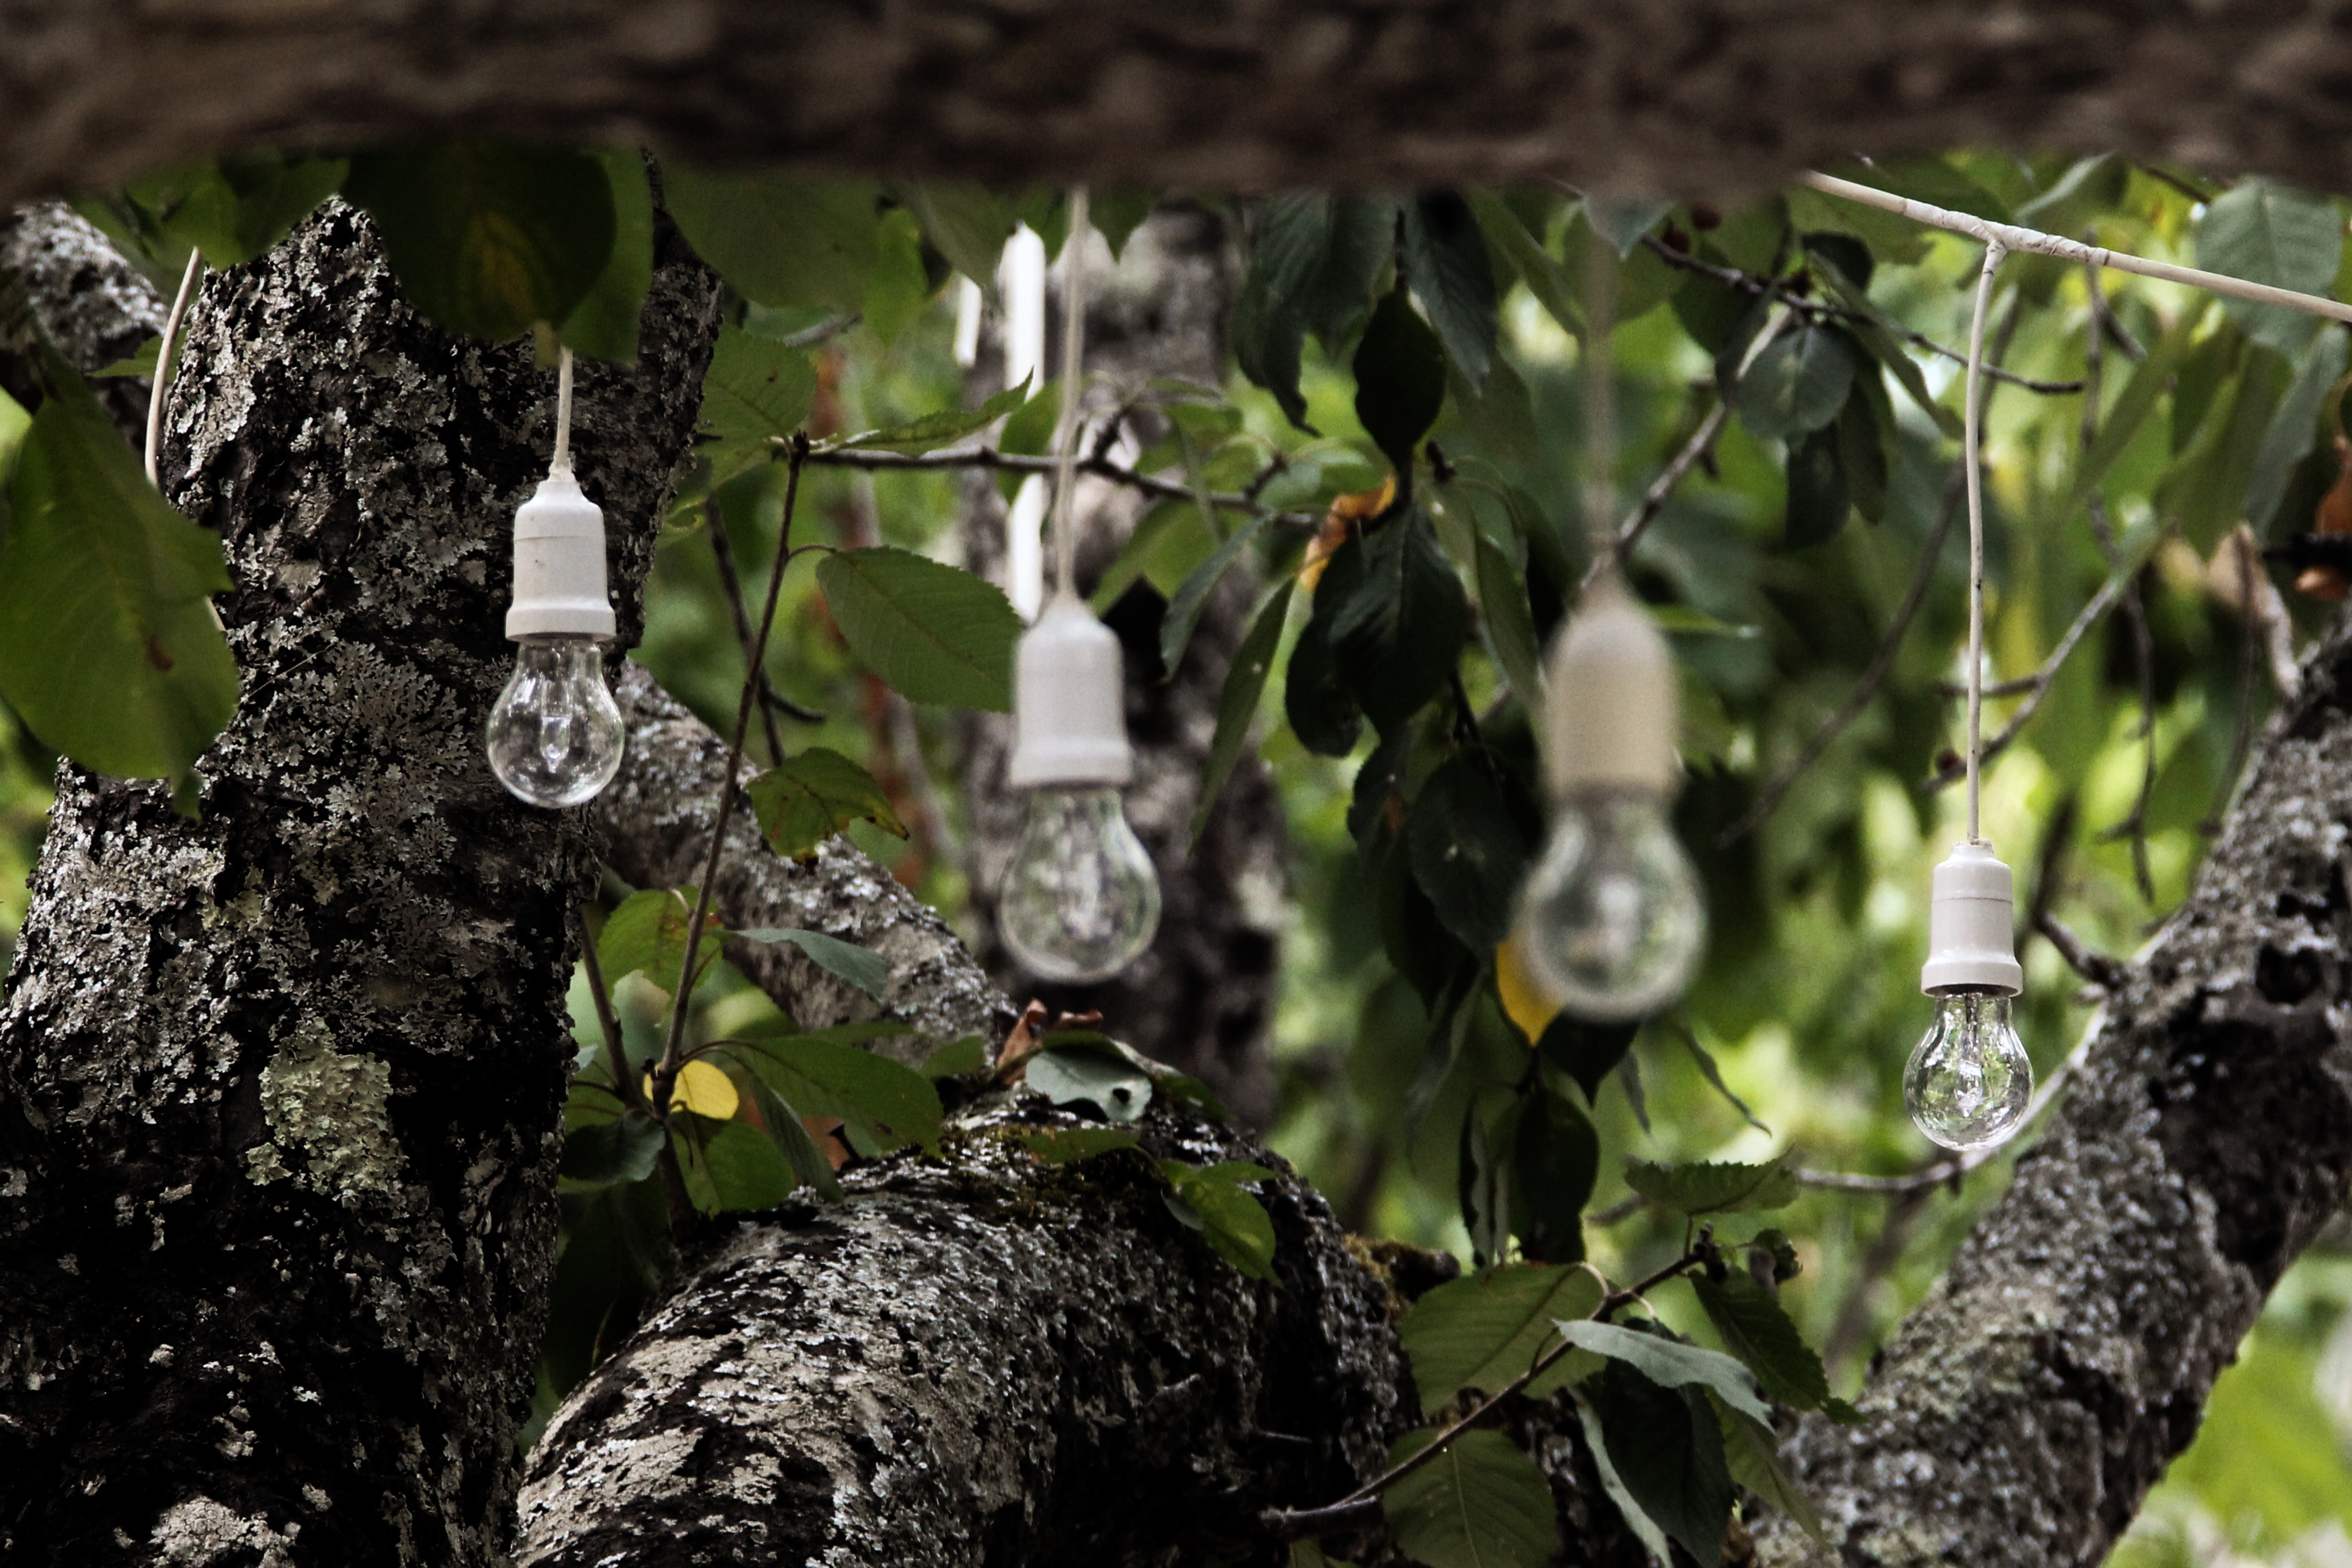
tree, nature, branch, bird, leaf, flower, wildlife, green, botany, flora, fauna, nest